Shomrei Emunim

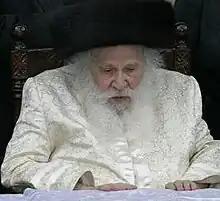
Rabbi Avraham Chaim Roth, second Rebbe of Shomrei Emunim

Rabbi Aharon's son, Rabbi Avrohom Chaim Roth, inherited Rabbi Arele's shul in Jerusalem and the name and title ""Shomer Emunim"", and become Rebbe and Rabbi Arele's successor, recognized as such by the Belzer Rebbe and Rabbi Shlomke of Zvhil.